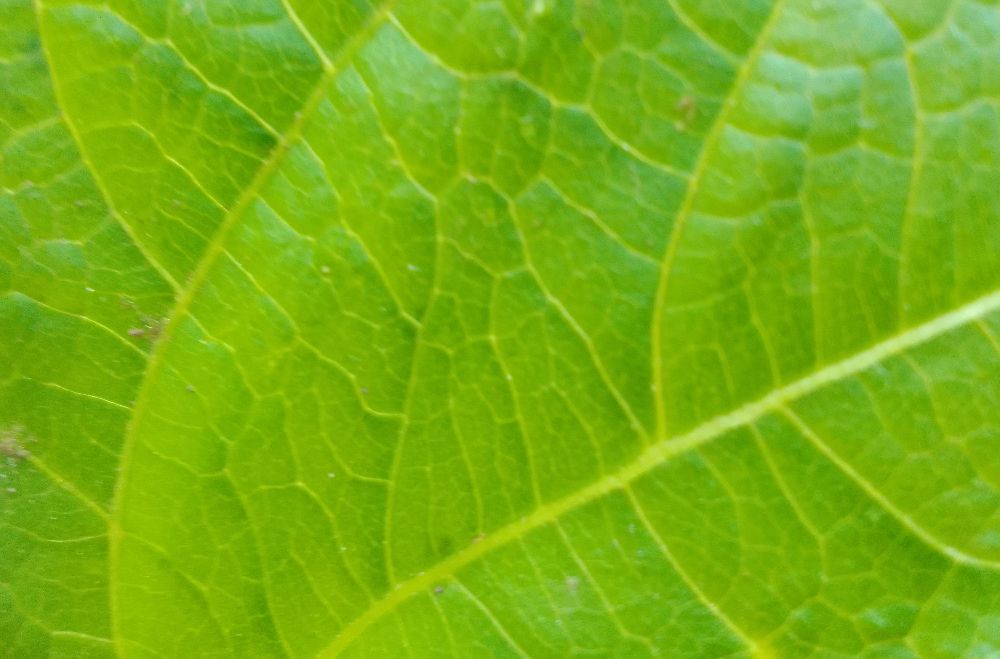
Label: healthy